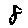
Label: 8